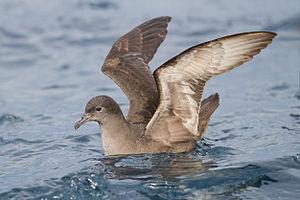
Cette liste des oiseaux au Canada provient de Bird Checklists of the World en date du mois de juillet 2018.